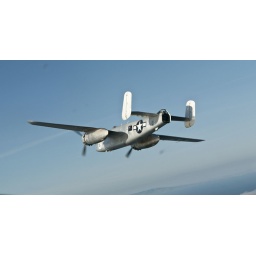
The photo plane was a WW2 era B25 with the tail gunner position open. best seat in the house!